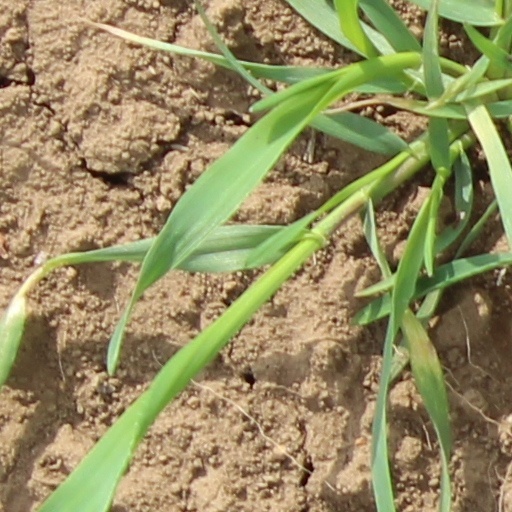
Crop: wheat